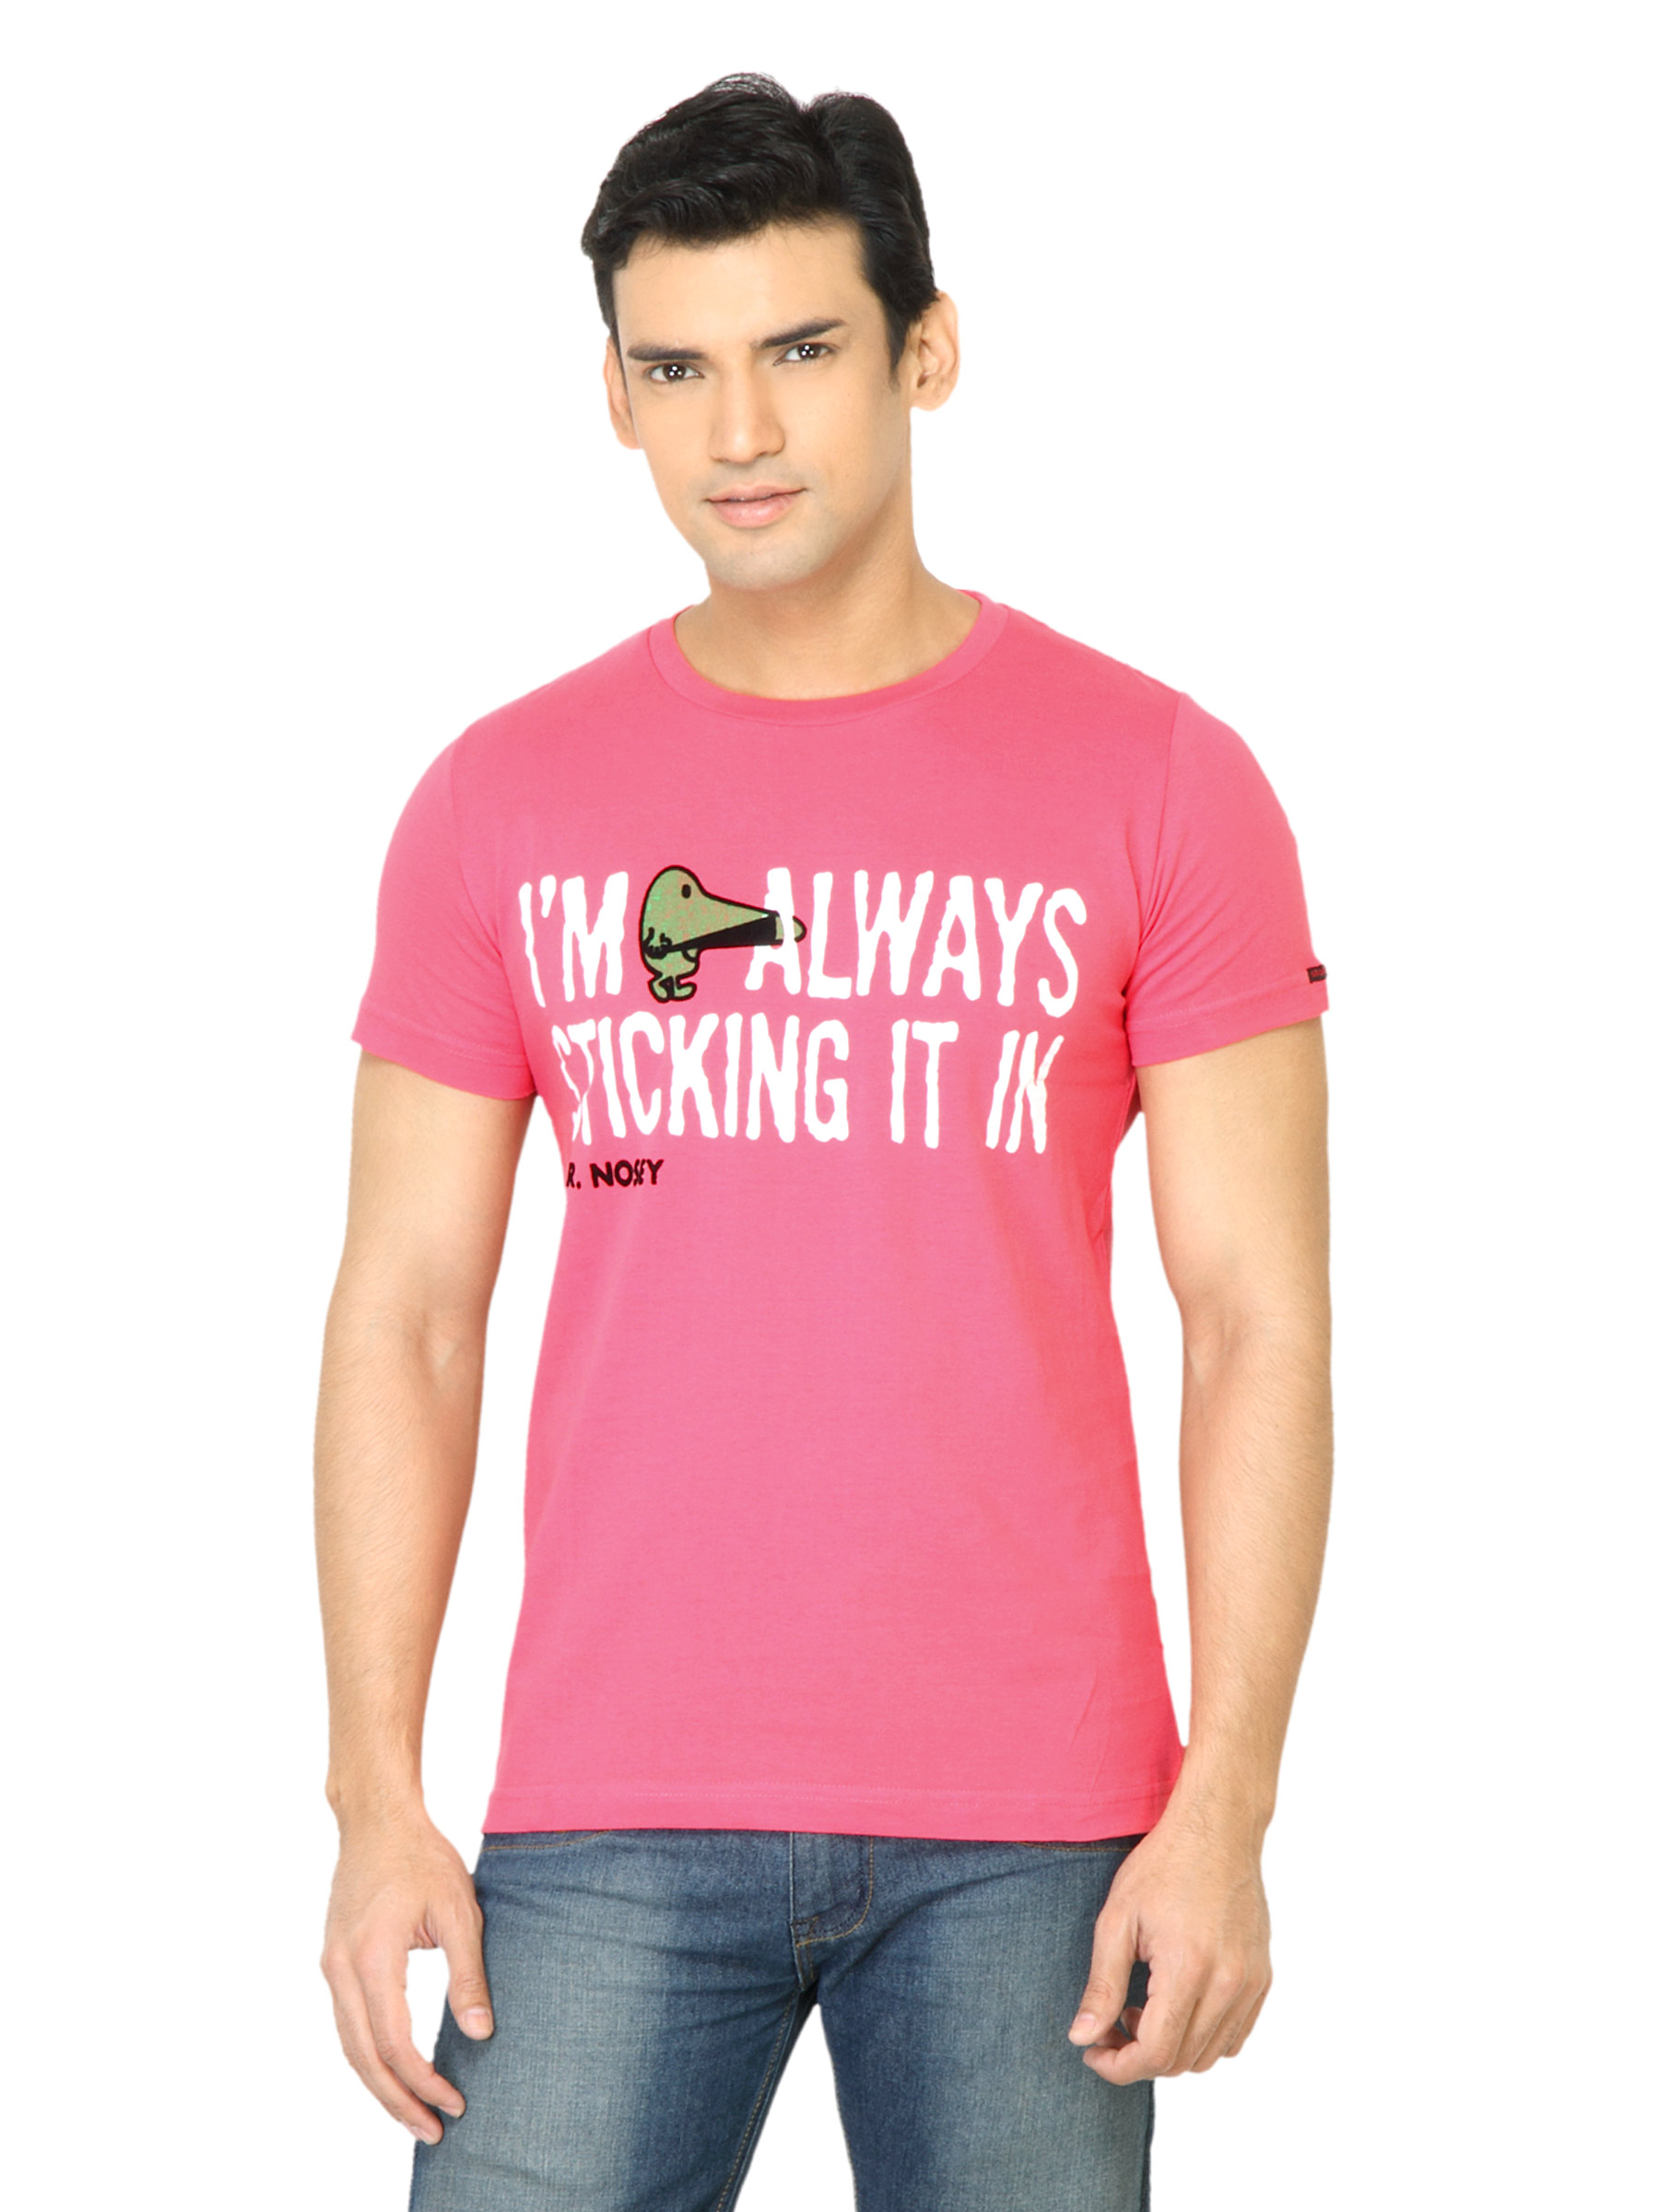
Mr.Men Little Miss Men Printed Fushia Pink Tshirt
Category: Apparel / Topwear / Tshirts
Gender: Men
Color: Pink
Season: Fall 2011
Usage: Casual